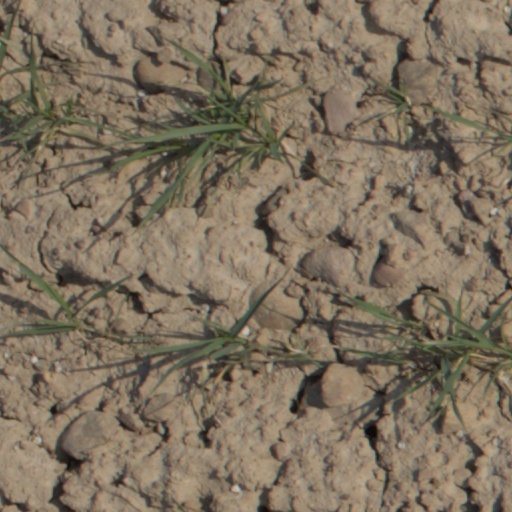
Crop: wheat